Fatal Fury 3: Road to the Final Victory

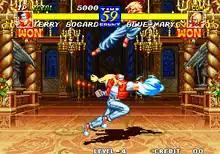
Gameplay screenshot showcasing a match between Terry Bogard and Blue Mary

"Fatal Fury 3" retains the format and controls of the previous game in the series, "Fatal Fury Special". However, the two-plane battle stages have been revamped into a three-plane format known as the Oversway System. The player fights primarily in the middle plane or the main plane, but can move or "oversway" into either of the sway lines at the background (LP+LK) or foreground (LK+HP). When the player performs an attack in a sway plane (or an Oversway Attack), their character will return to the main plane. Likewise, the player can attack an opponent who is in a Sway Plane with an Anti-Oversway Attack. The player can also do a "Quick Sway" to avoid an attack, leaving the opponent vulnerable to a regular attack.